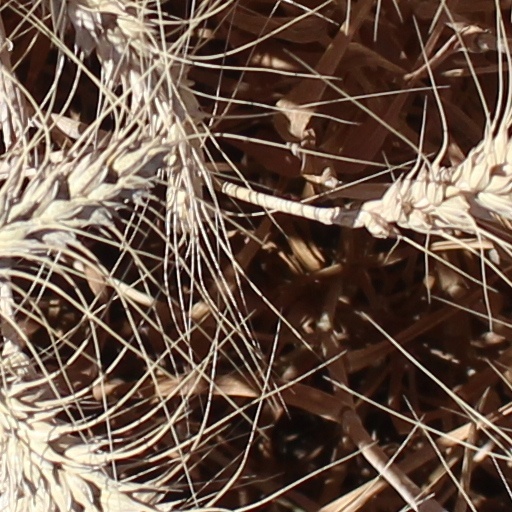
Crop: wheat